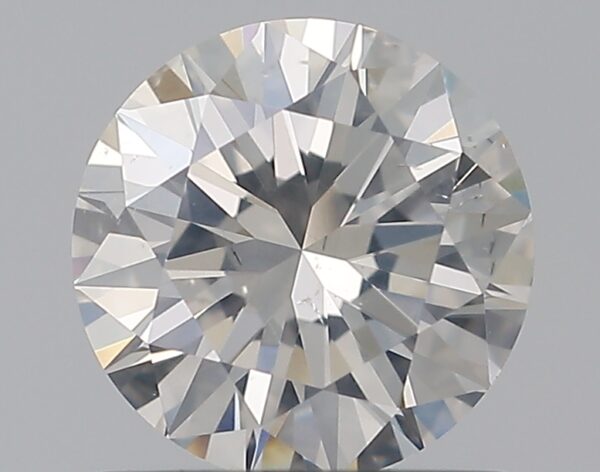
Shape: round
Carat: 0.71
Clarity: SI2
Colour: G
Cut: EX
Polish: EX
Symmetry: EX
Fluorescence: N
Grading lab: GIA
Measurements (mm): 5.76 x 5.77 x 3.5